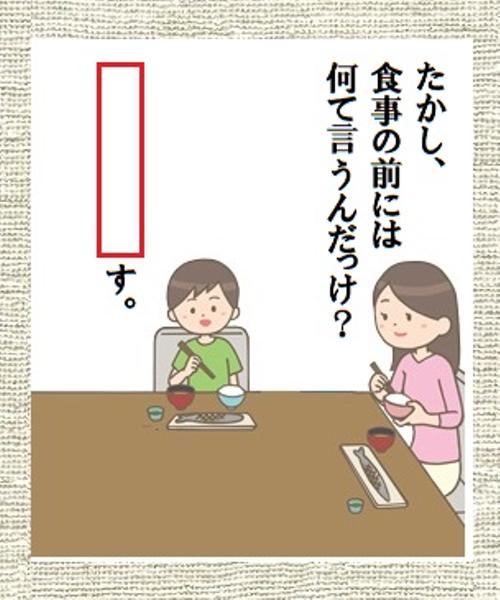
回答: ......ヒロシで